Air separation

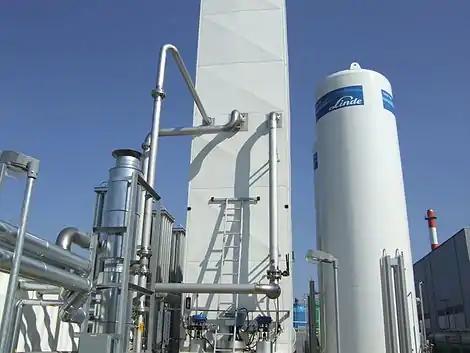
Distillation column in a cryogenic air separation plant

The cryogenic separation process requires a very tight integration of heat exchangers and separation columns to obtain a good efficiency and all the energy for refrigeration is provided by the compression of the air at the inlet of the unit.